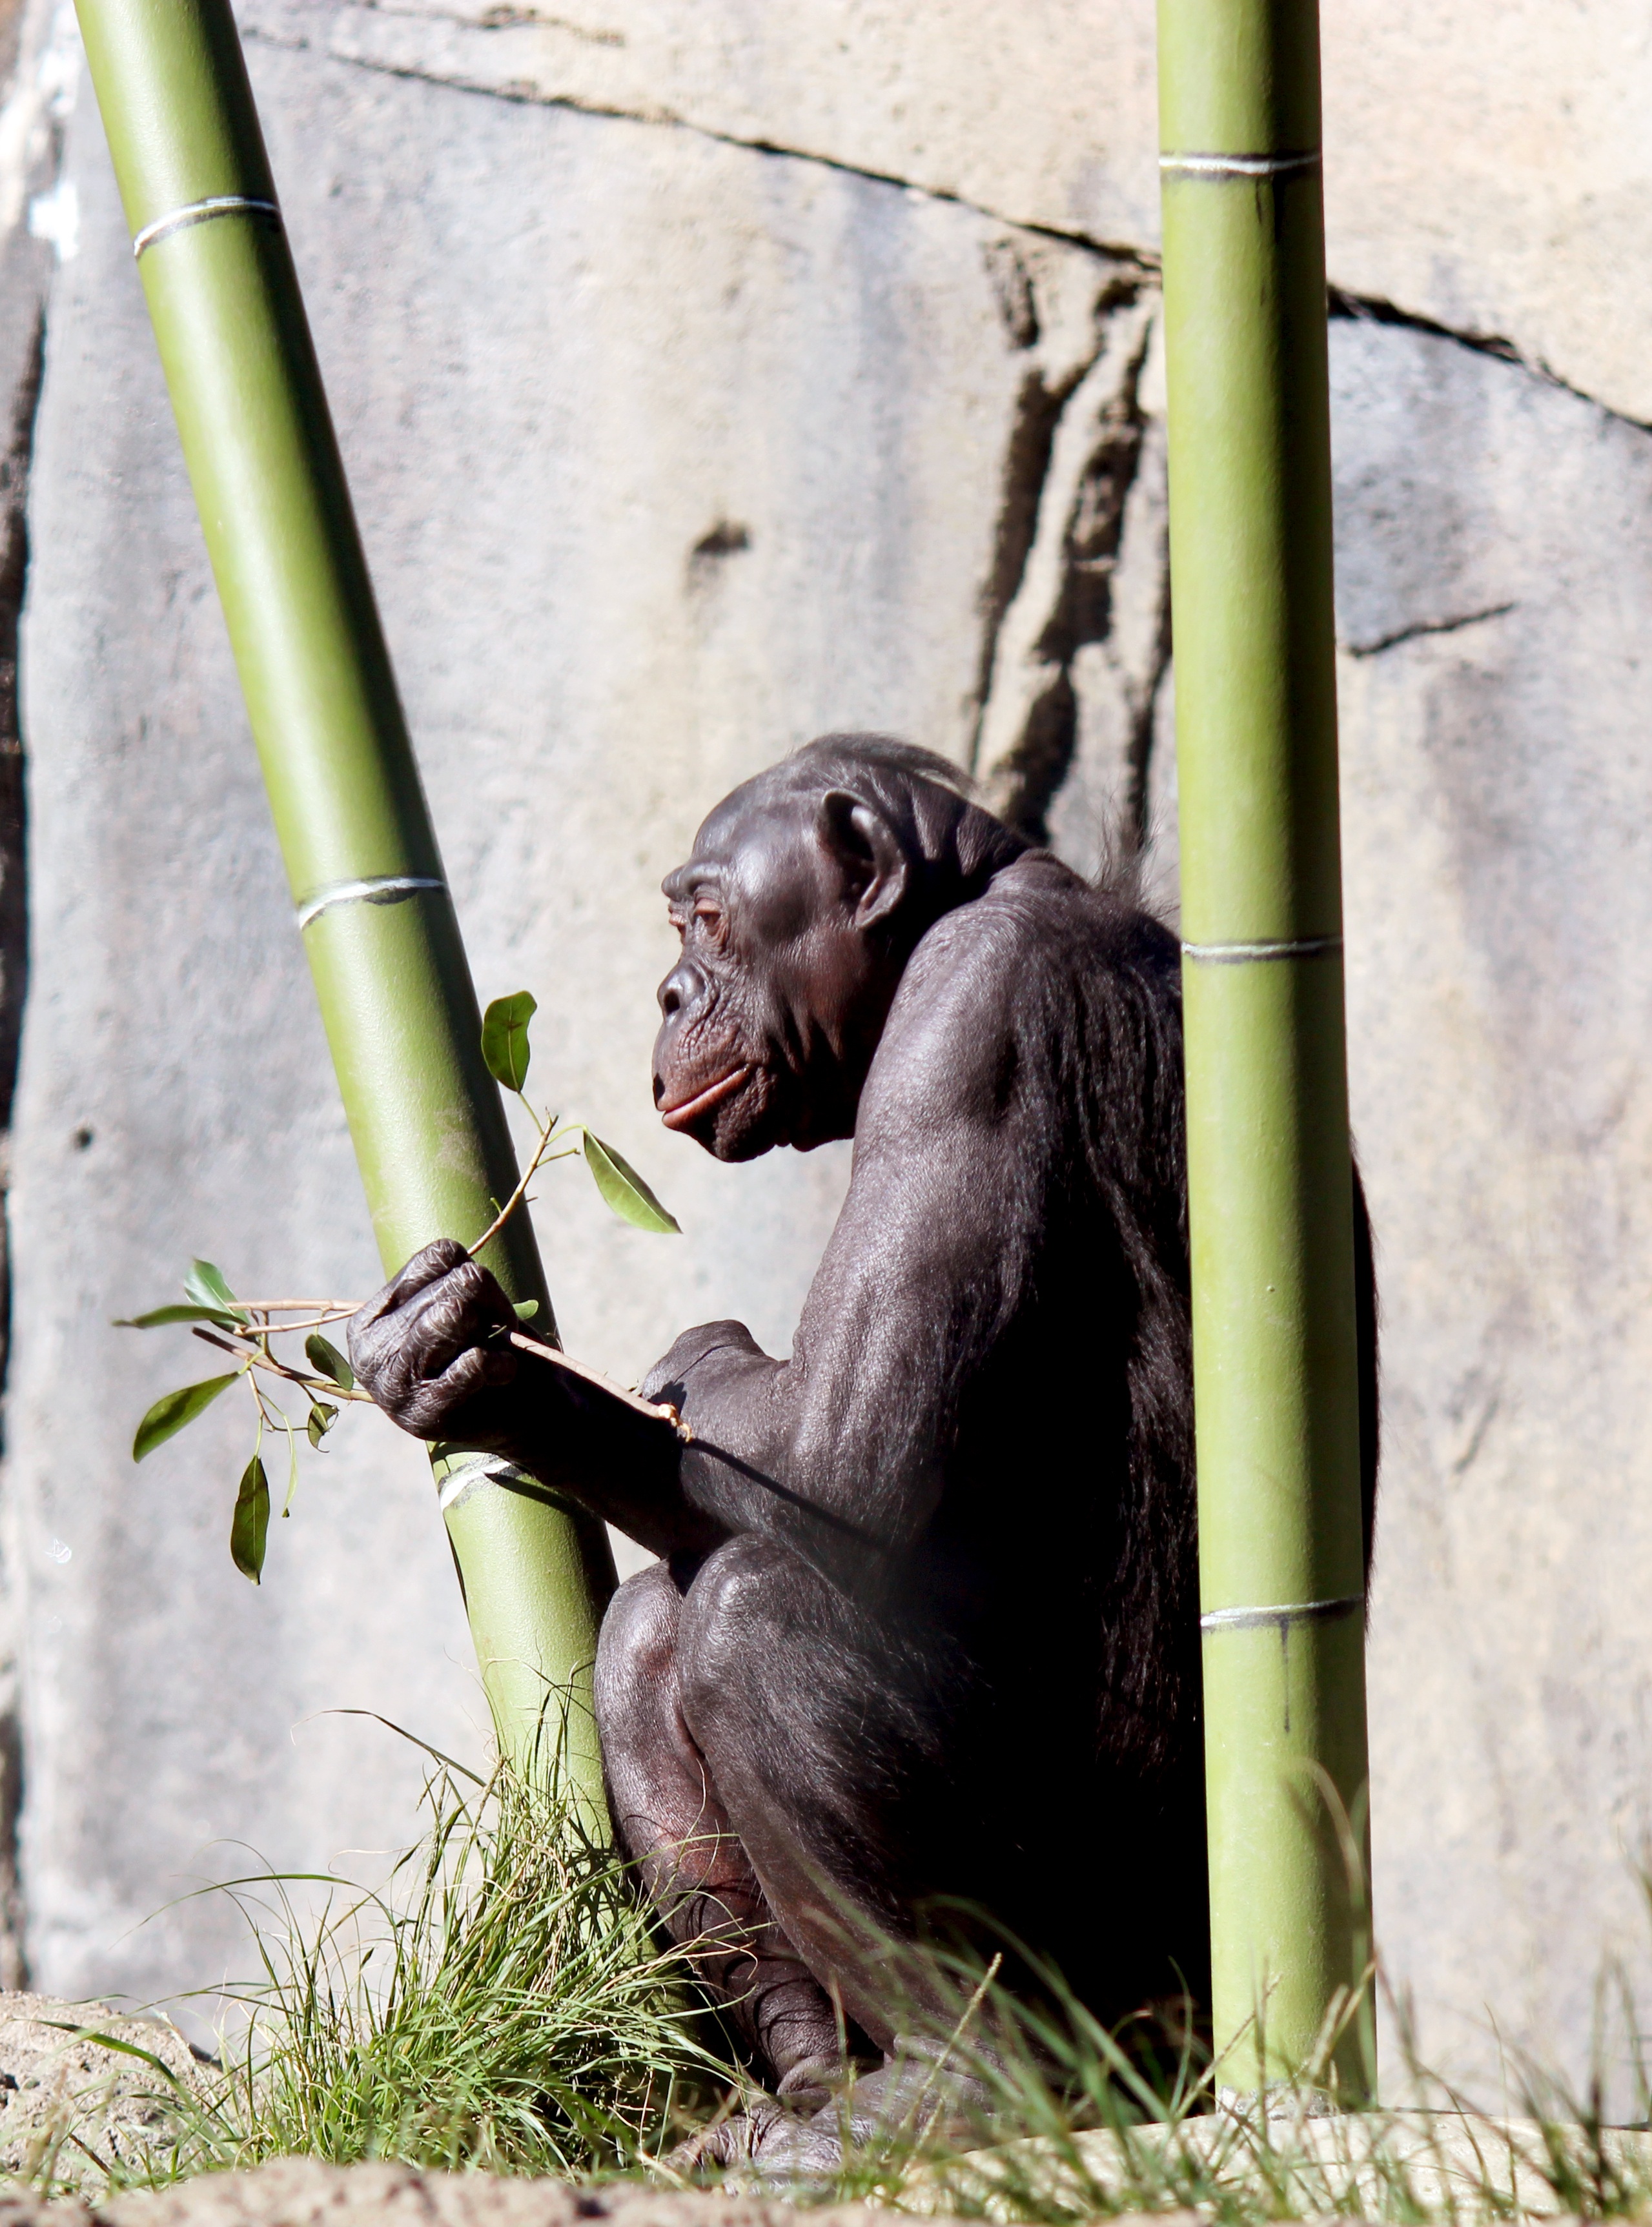
nature, animal, wildlife, wild, fauna, primate, chimpanzee, ape, great ape